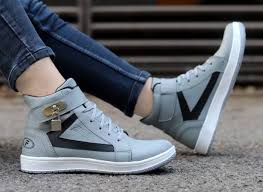
Label: Sneaker